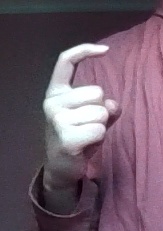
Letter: ra